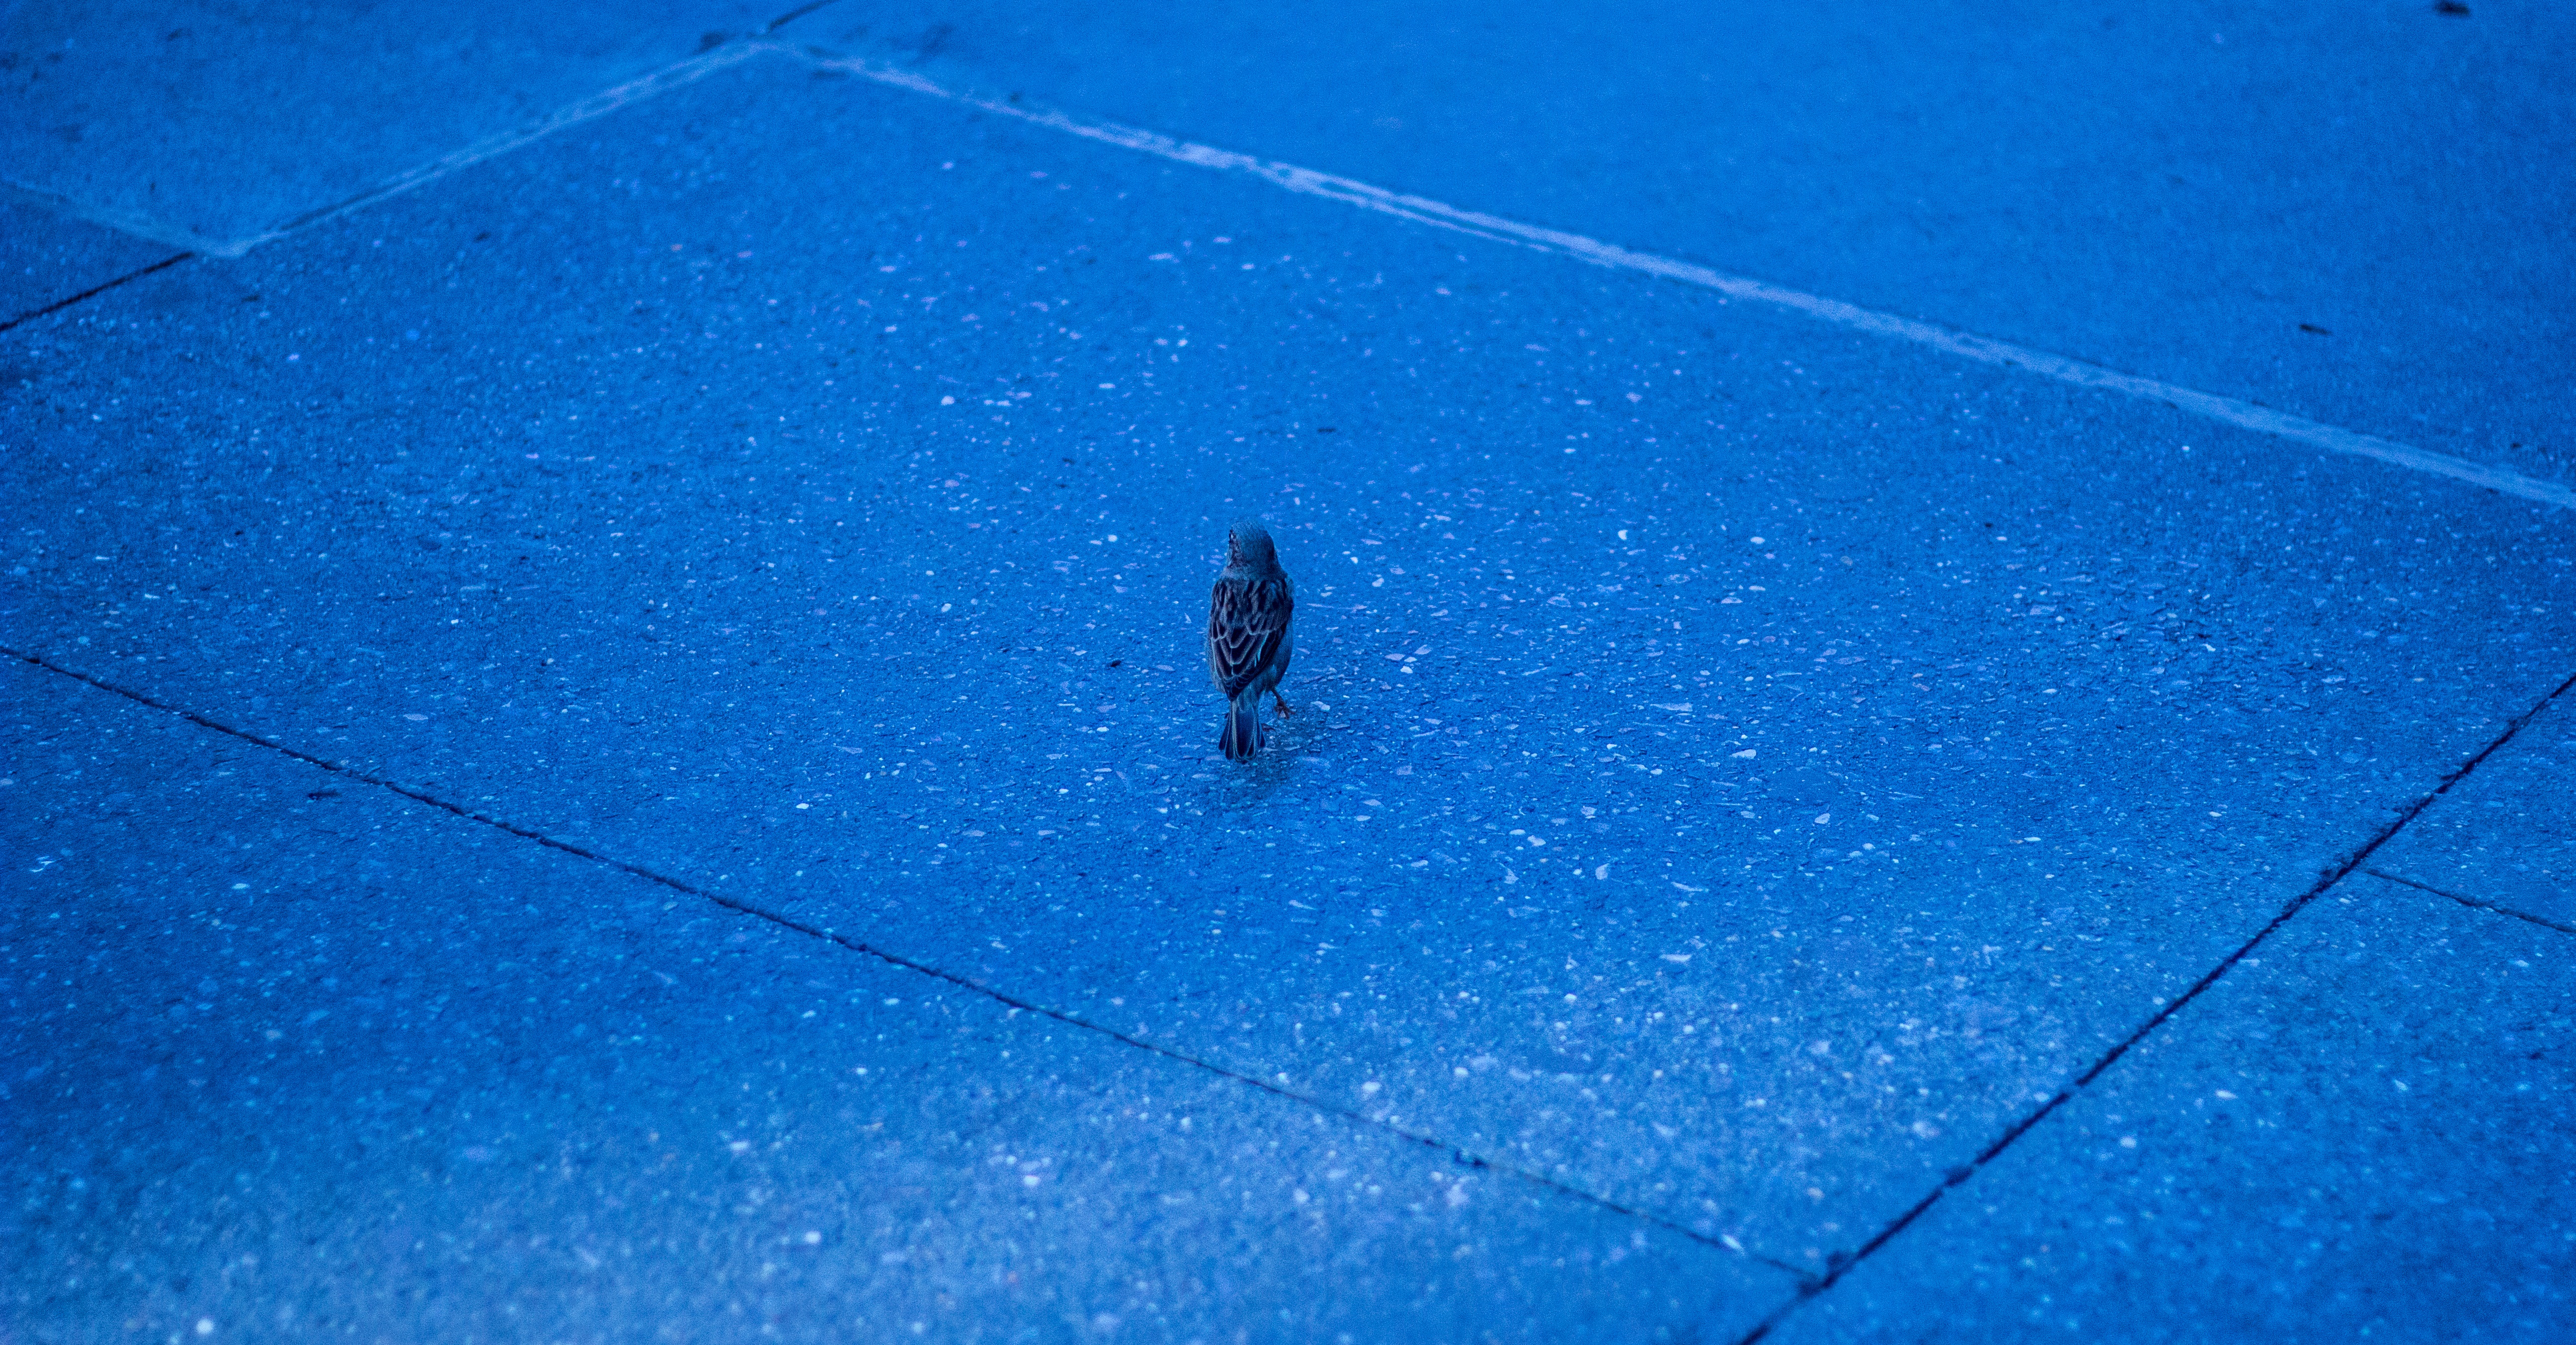
wing, floor, underwater, line, swimming pool, blue, shape, atmosphere of earth